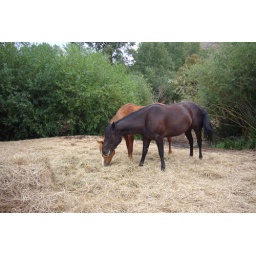
horses in a field